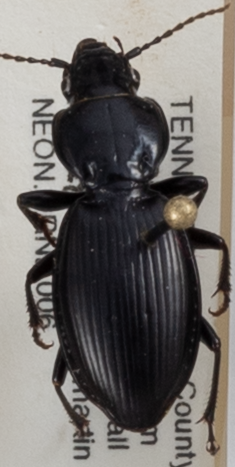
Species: Cyclotrachelus fucatus
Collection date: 2014-07-28 04:00:00
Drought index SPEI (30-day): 0.438
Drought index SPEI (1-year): -0.228
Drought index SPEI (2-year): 0.424